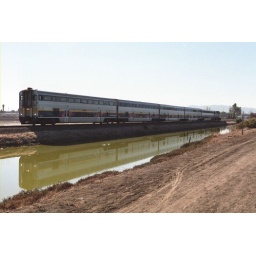
The old Alviso railroad depot is just in front of the locomotive. Not sure what's in the &amp;quot;kryptonite&amp;quot; water in the foreground.